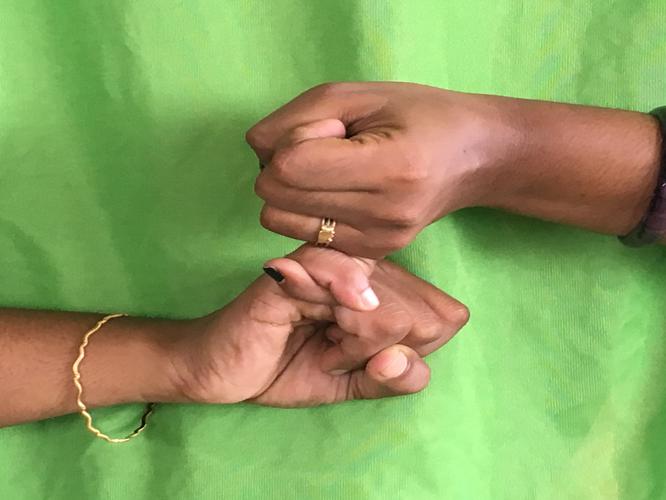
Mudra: Kilaka
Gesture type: double_hand